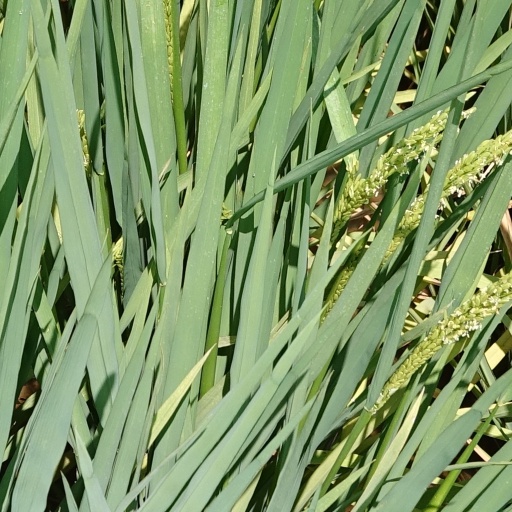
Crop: rice